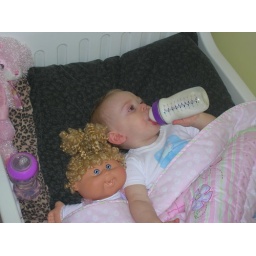
Maddie in a big girl bed with a bottle. We are trying to get rid of it.